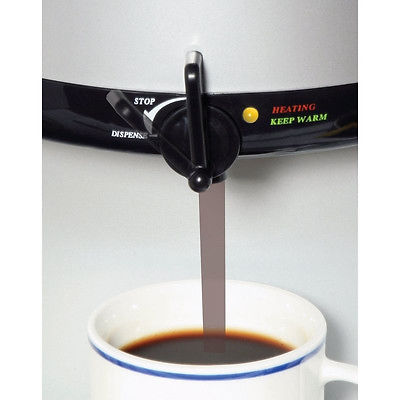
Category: coffee maker